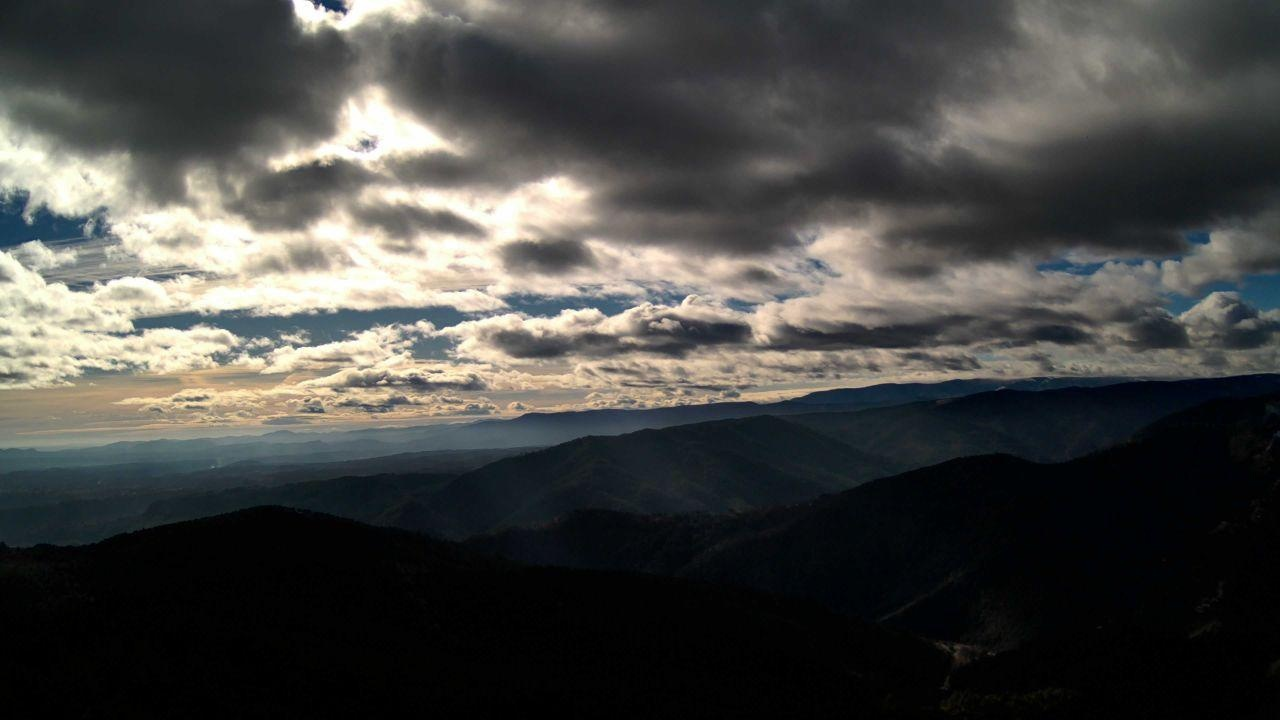
Fire: no
Smoke: yes